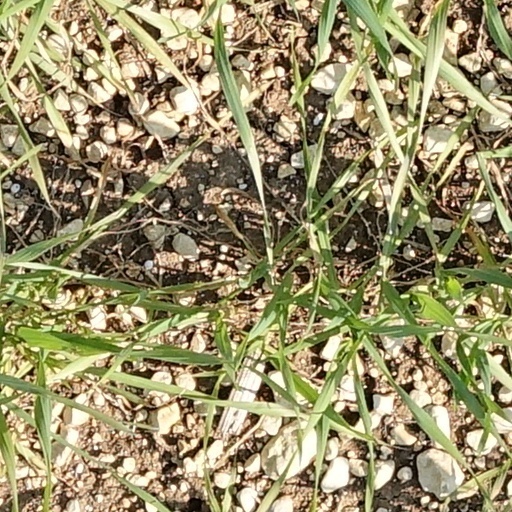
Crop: wheat